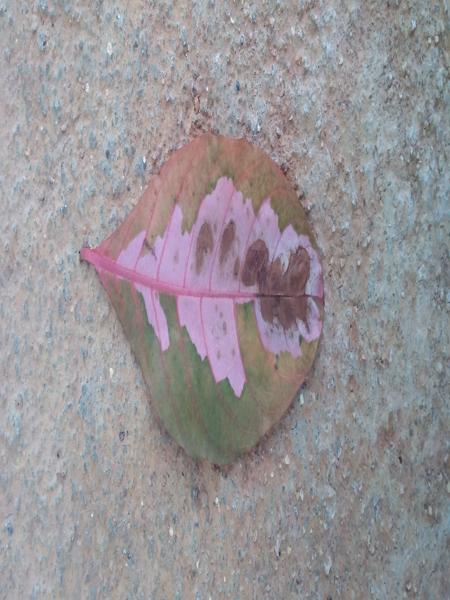
Plant: Caricature